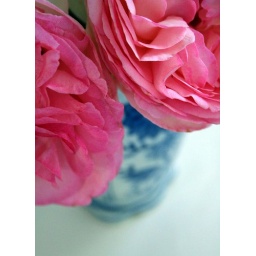
pink roses in the $1 blue vase